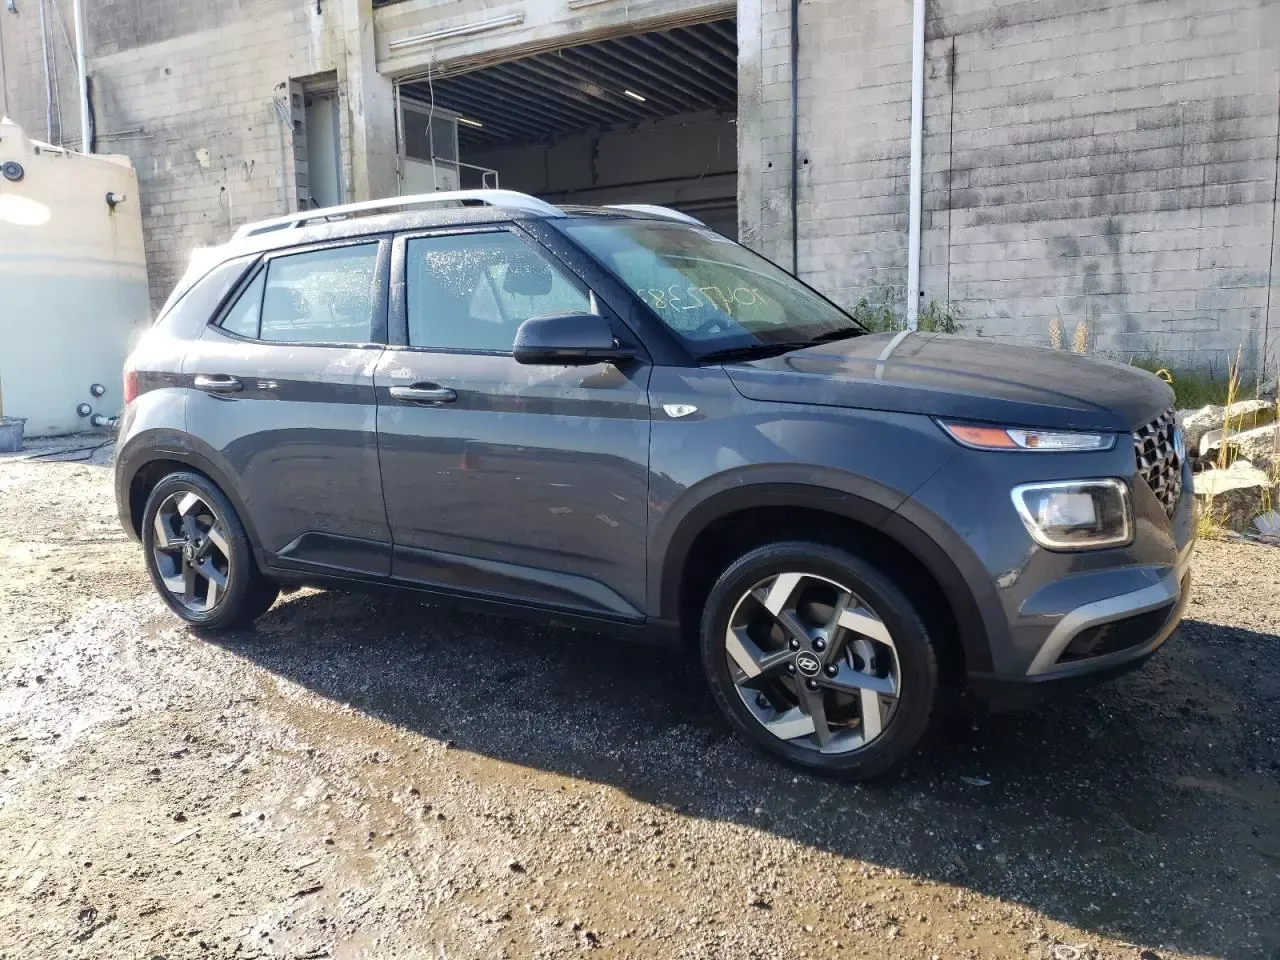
Aucun dommage détecté.
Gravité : aucun